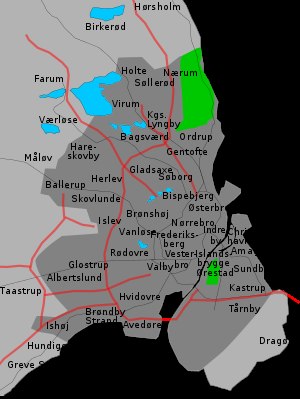
København / Geografi
Hele Storkøbenhavn med motorveje (røde linjer) og tog (grå linjer).
København er Danmarks hovedstad og er med 1.330.993 indbyggere landets største byområde omfattende 18 kommuner eller dele heraf. Fra 1. januar 2007 er byen en del af Region Hovedstaden og for de sydlige deles vedkommende af Region Sjælland. Centrum for byområdet udgøres af Københavns Kommune, areal 90,10 km², der med over 630.000 indbyggere og forventet 665.000 indbyggere i 2027 er Danmarks mest folkerige kommune, og enklaven Frederiksberg Kommune, areal 8,70 km², med omkring 104.000 indbyggere.